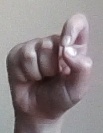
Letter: fa